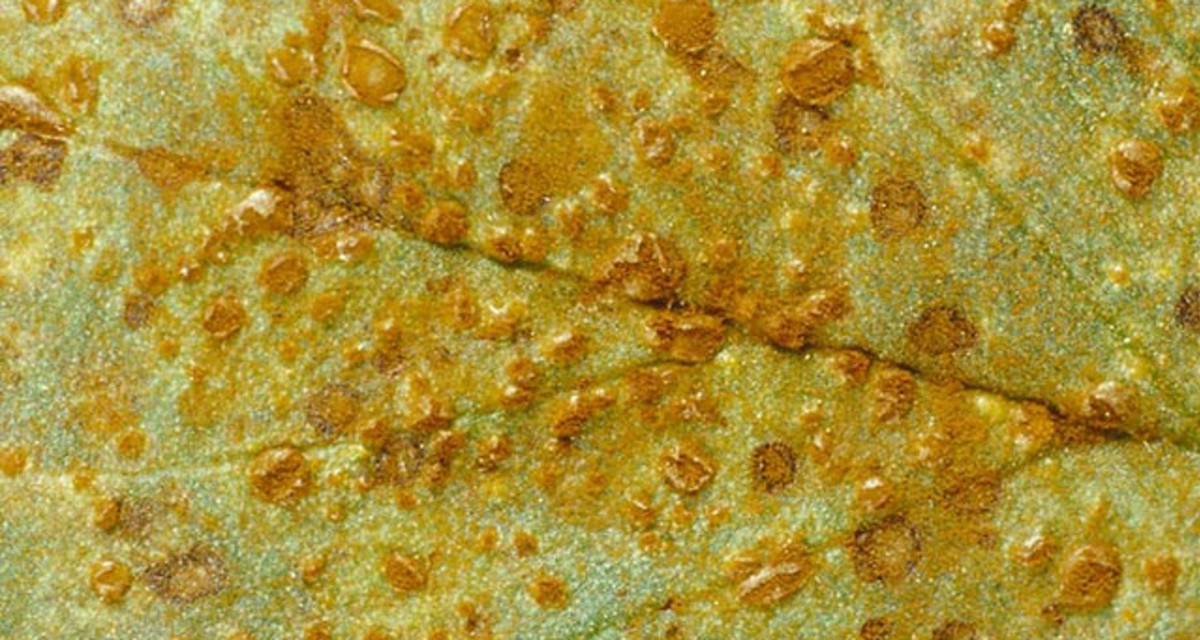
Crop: unknown
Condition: bean_bean_rust